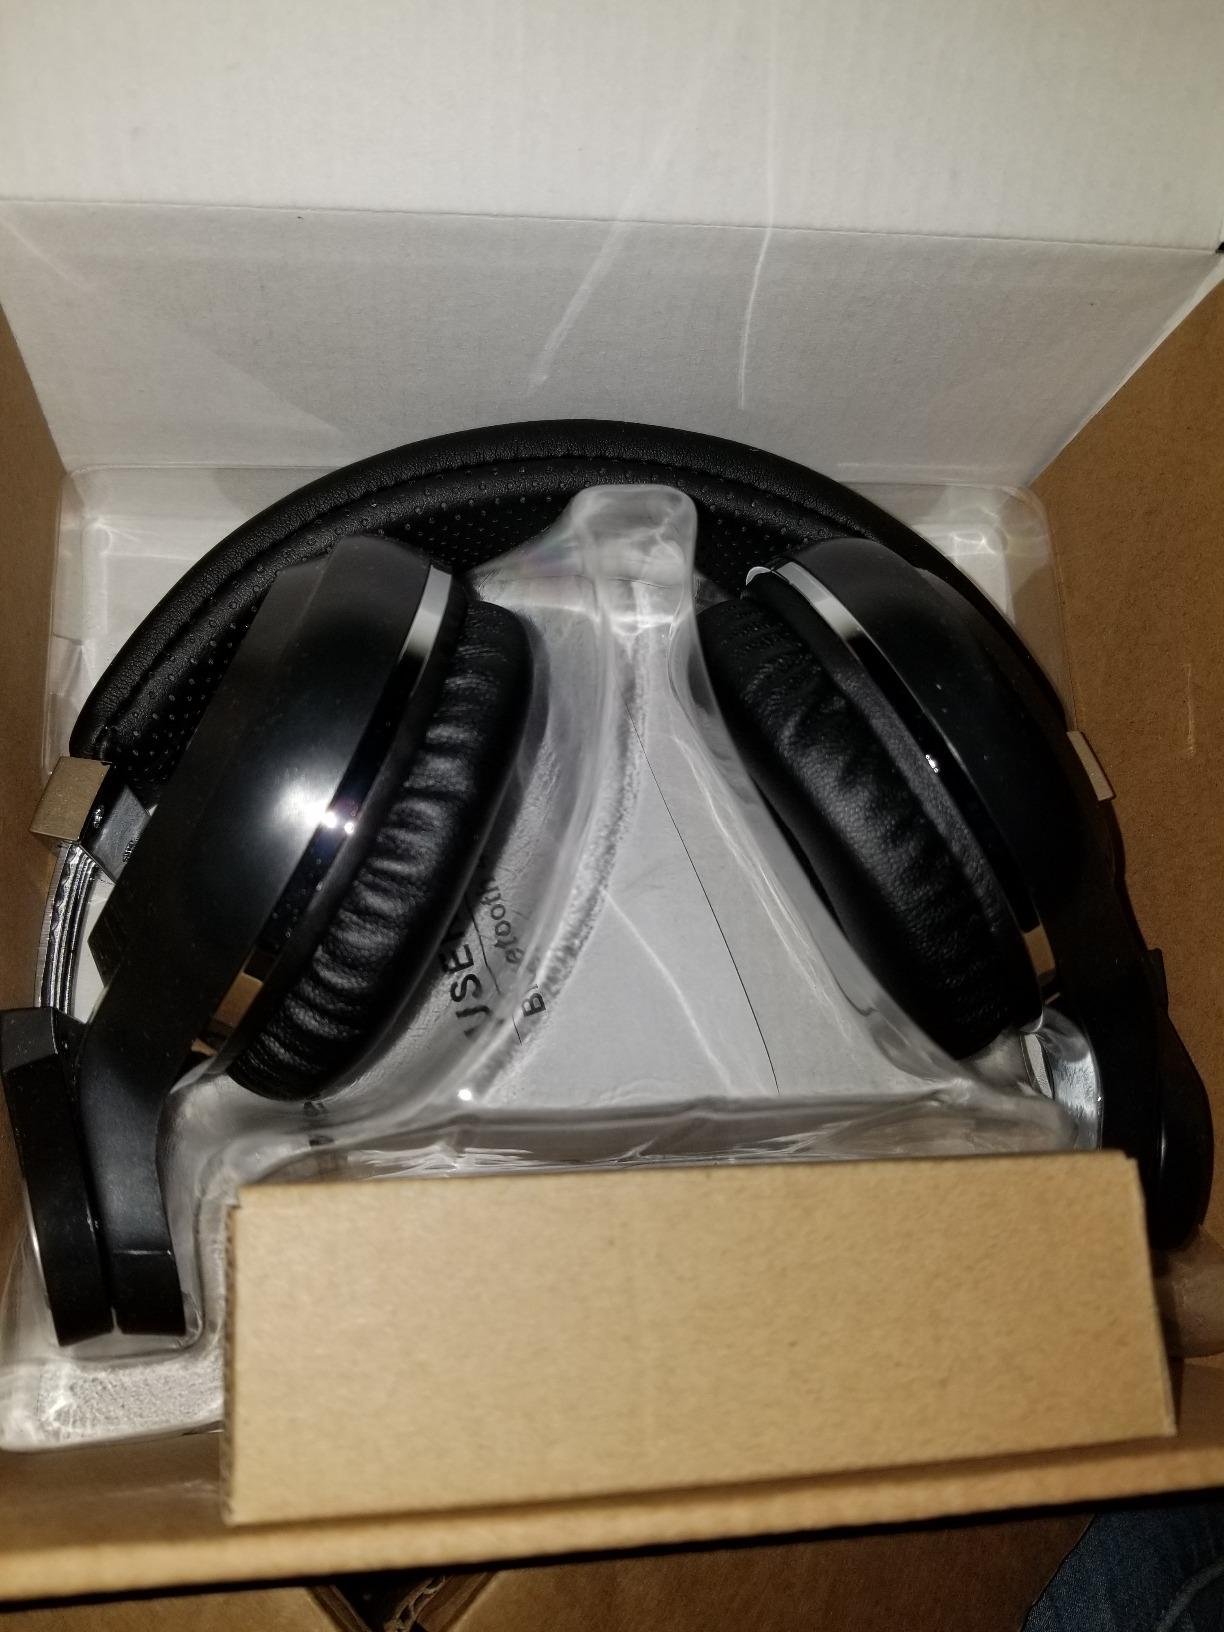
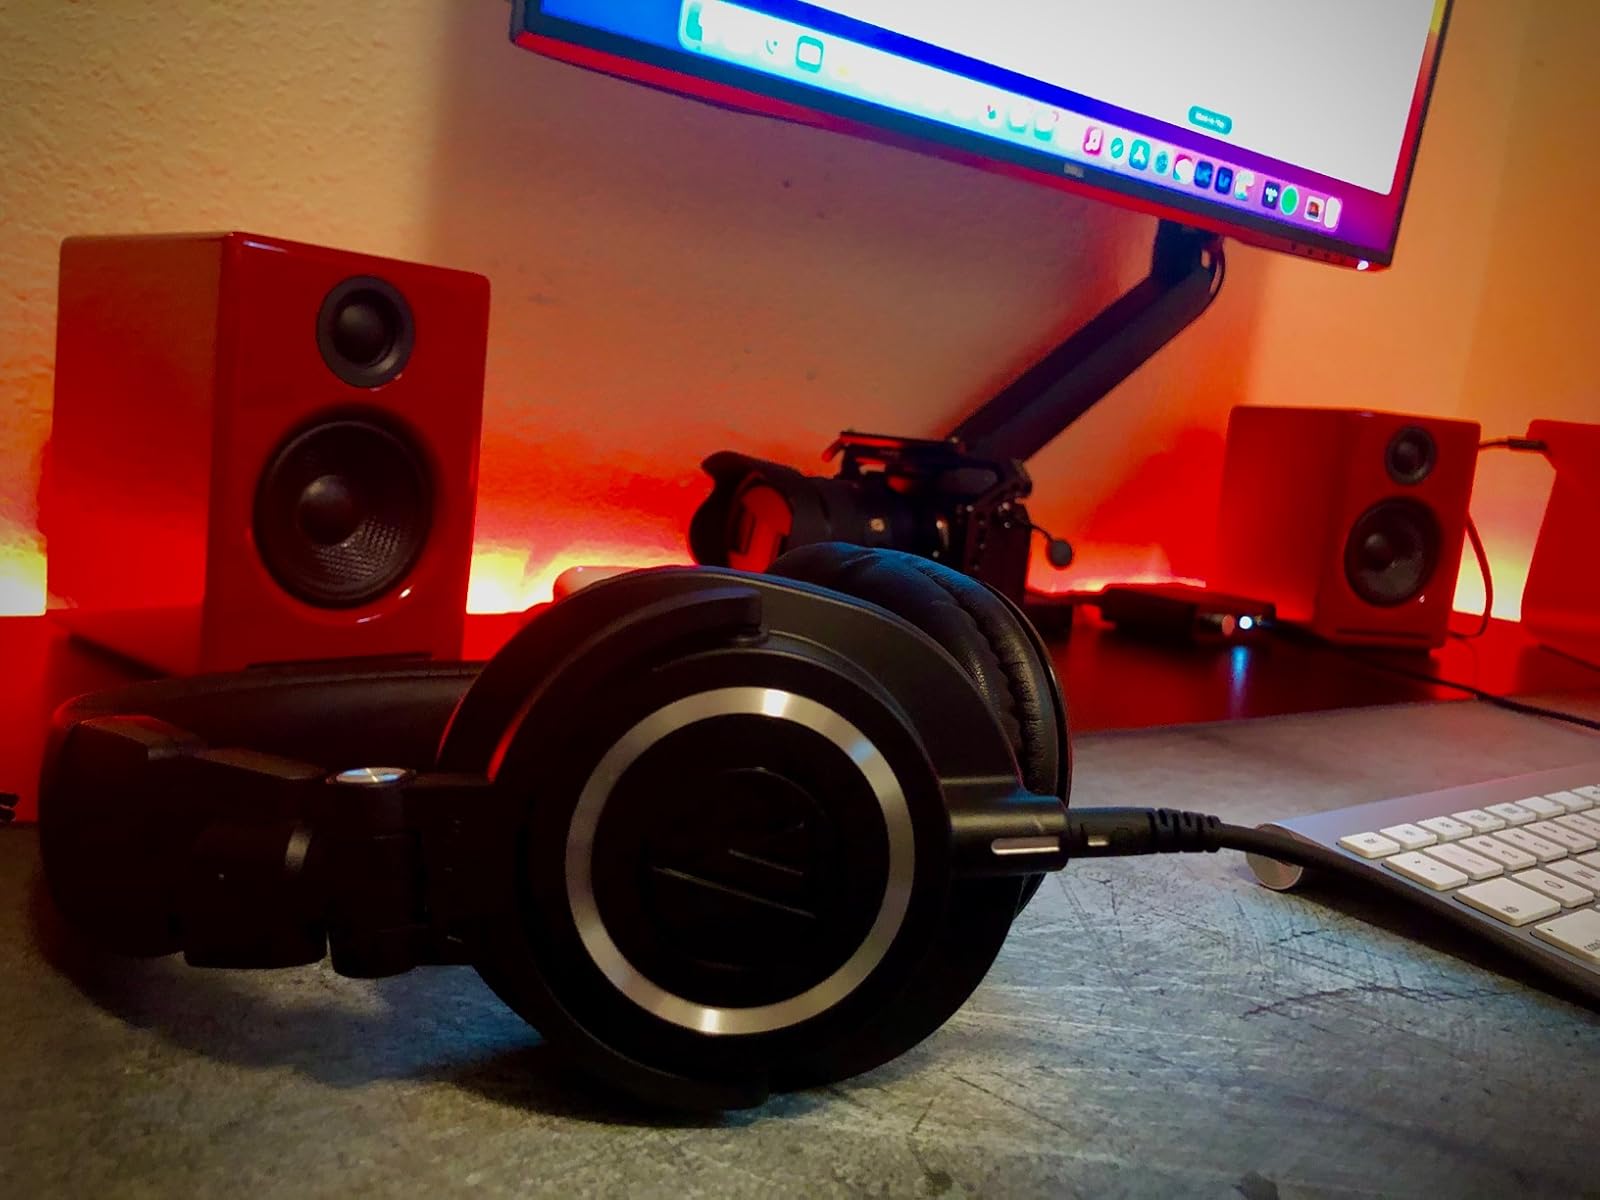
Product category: headphones
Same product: no